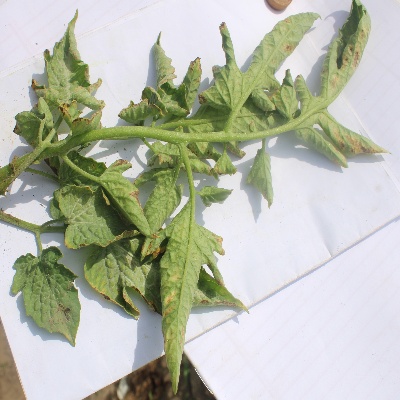
Crop: Tomato
Condition: leaf curl